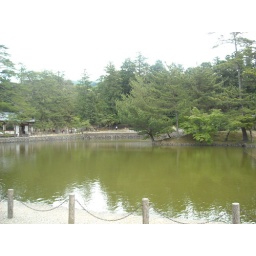
The largest wooden building in the world, housing a massive statue of Buddha.